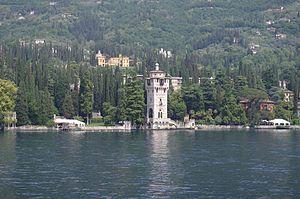
Gardone Riviera est une commune italienne de la province de Brescia dans la région de Lombardie. Elle est située sur la berge occidentale du lac de Garde.